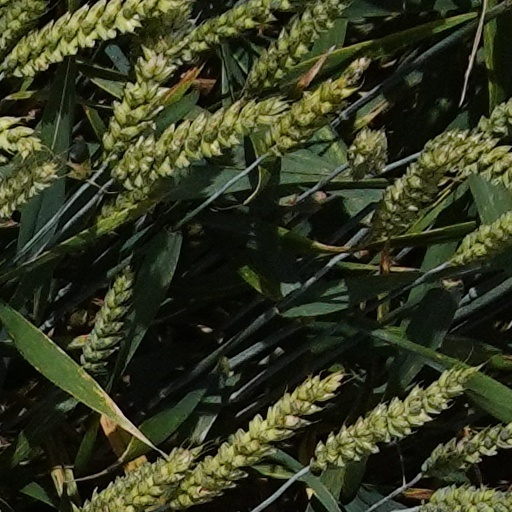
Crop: wheat